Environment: real
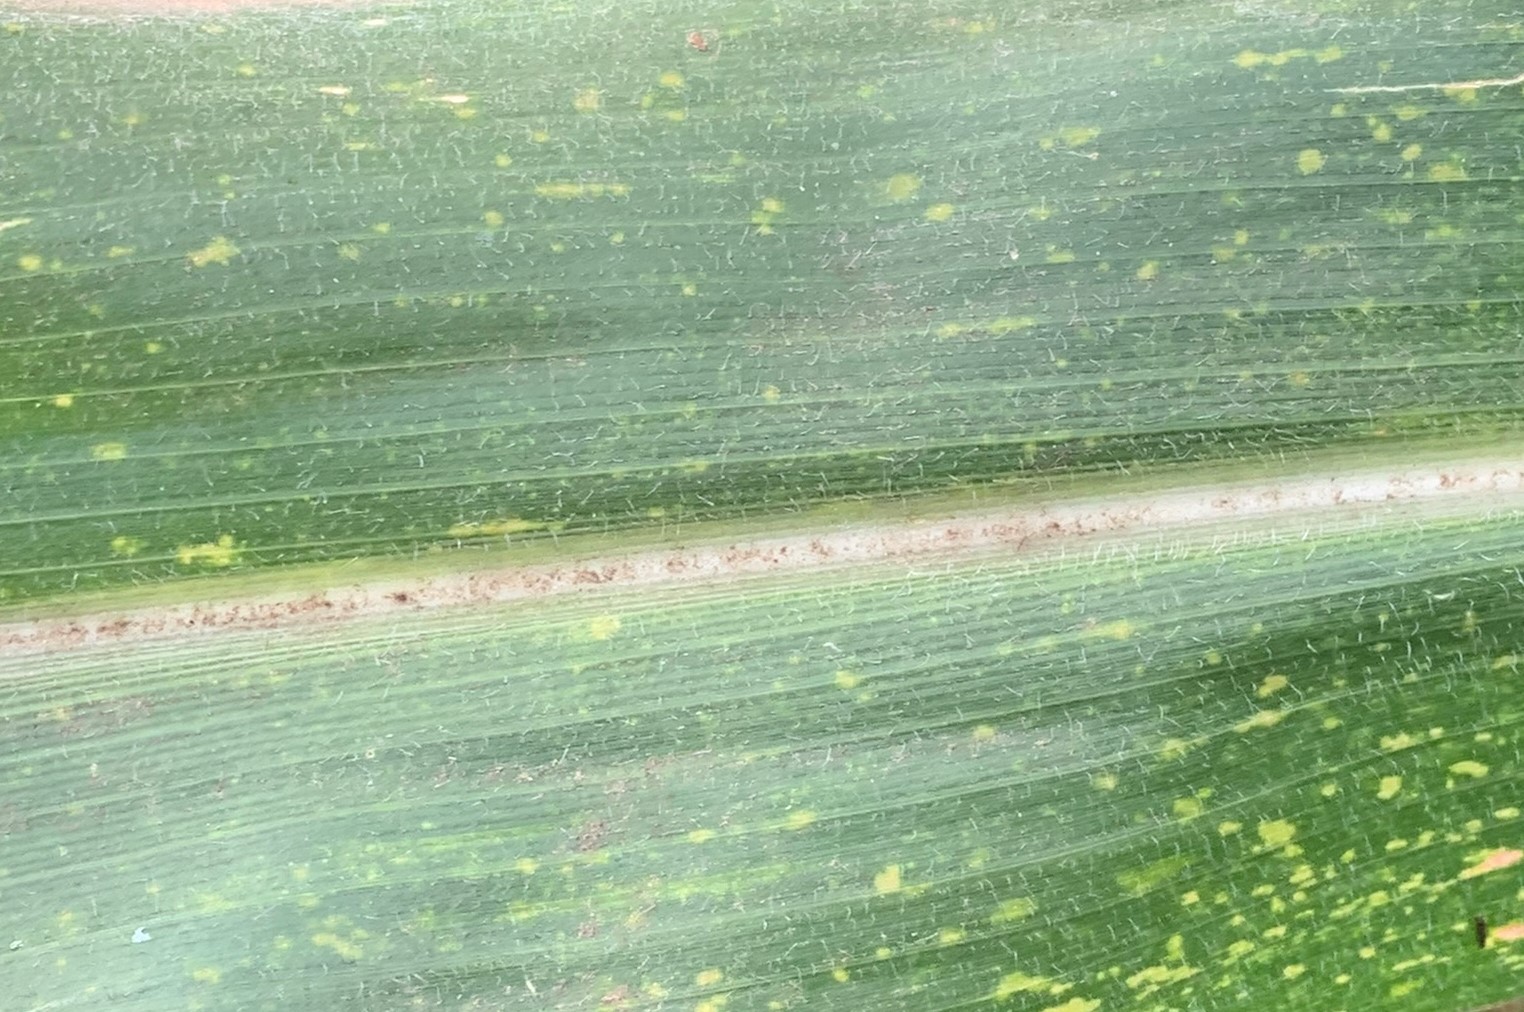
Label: lethal_necrosis